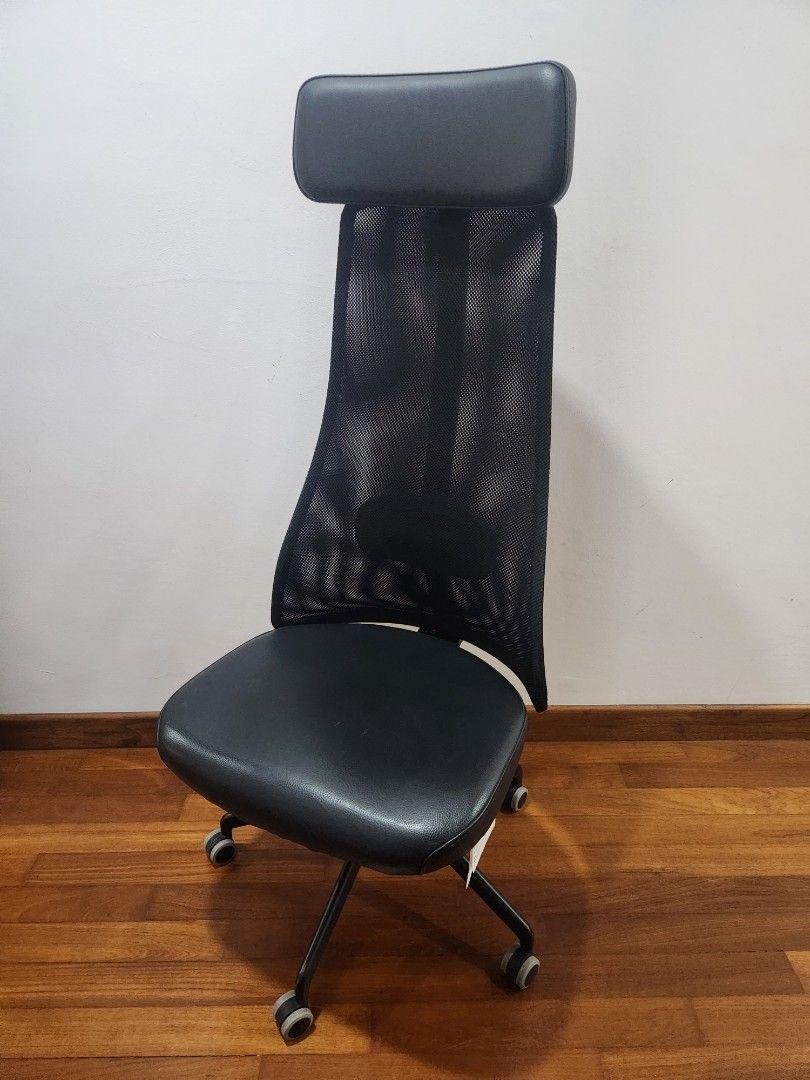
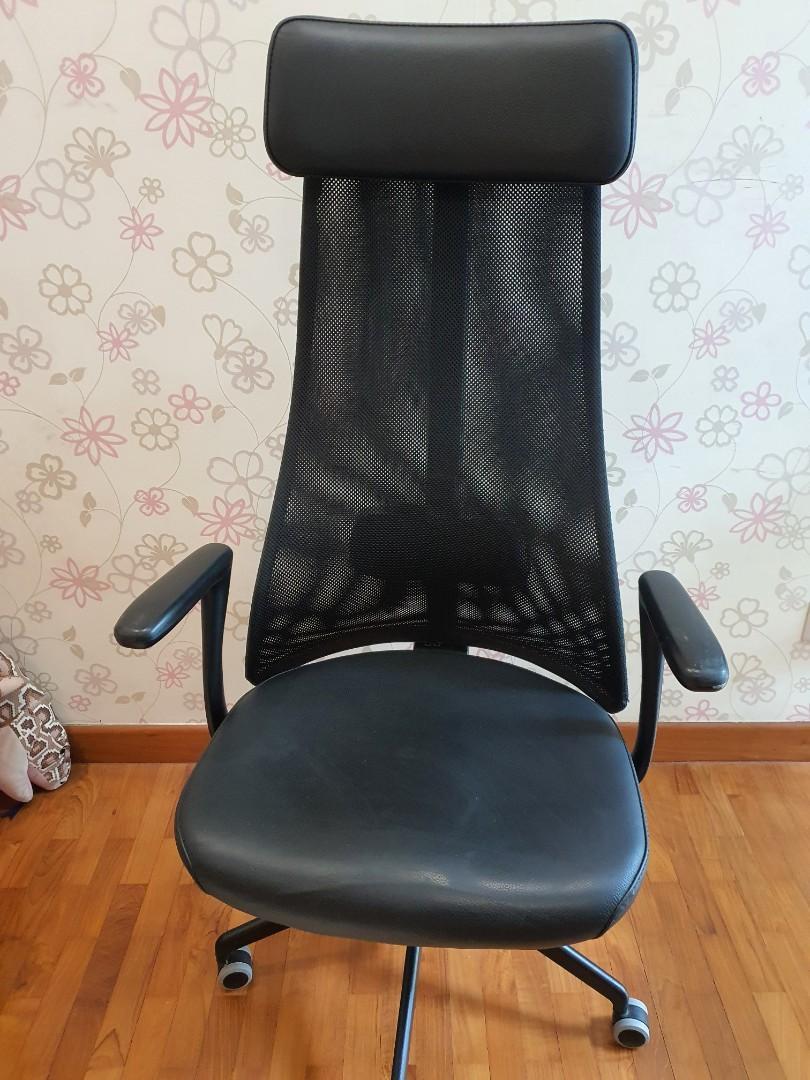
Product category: items_chair
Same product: yes